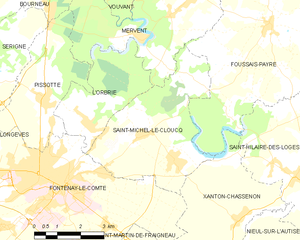
Carte des communes françaises Saint-Michel-le-Cloucq